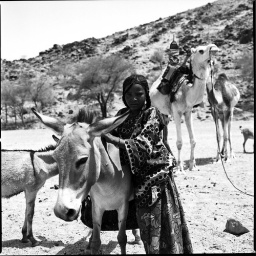
playing with converting to B&amp;amp;W, a tuareg girl watering animals at a local well in the AIR mountains.